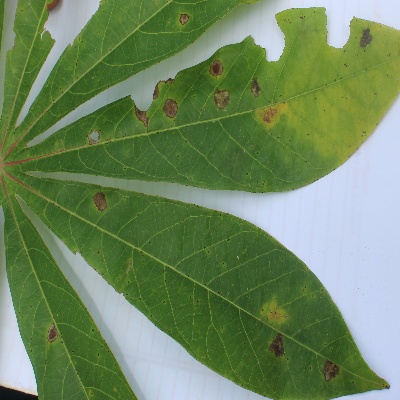
Crop: Cassava
Condition: brown spot